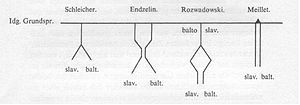
Baltiske sprog / De balto-slaviske sprog
En grafisk fremstilling af de forskellige forestillinger af forholdet mellem baltisk og slavisk
De baltiske sprog er en sproggruppe, der tilhører den indoeuropæiske sprogfamilie, og betragtes af lingvister som de mest uforandrede, stadig anvendte indoeuropæiske sprog. Sprogene lettisk og litauisk er de mest udbredte baltiske sprog, der anvendes af omtrent 1,5 mill. hhv. 3,15 mill. mennesker og er nationalsprog i Letland og Litauen. Sproggruppen er nært beslægtet med de slaviske sprog. Sandsynligvis omkring 2300-2200 f.v.t. var der en massiv indvandring af folk fra sydøst, der repræsenterede båndkeramikkulturen, til hele Øst- og Centraleuropa og så langt nord på som det sydlige Finland.